Auty, Tarn-et-Garonne

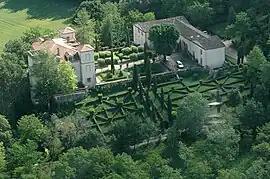

Auty is a small village commune located in the Tarn-et-Garonne department in the northern Occitanie region of southern France.